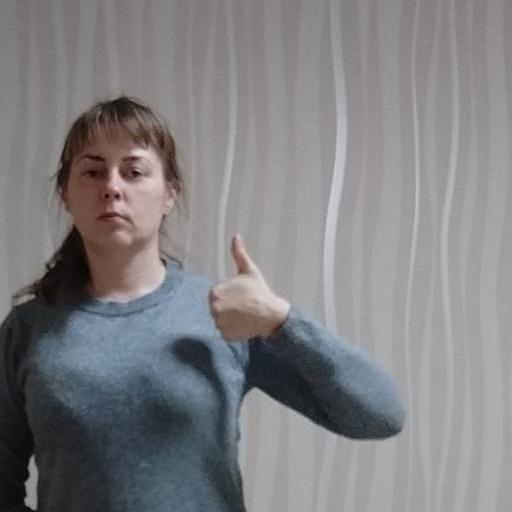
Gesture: like